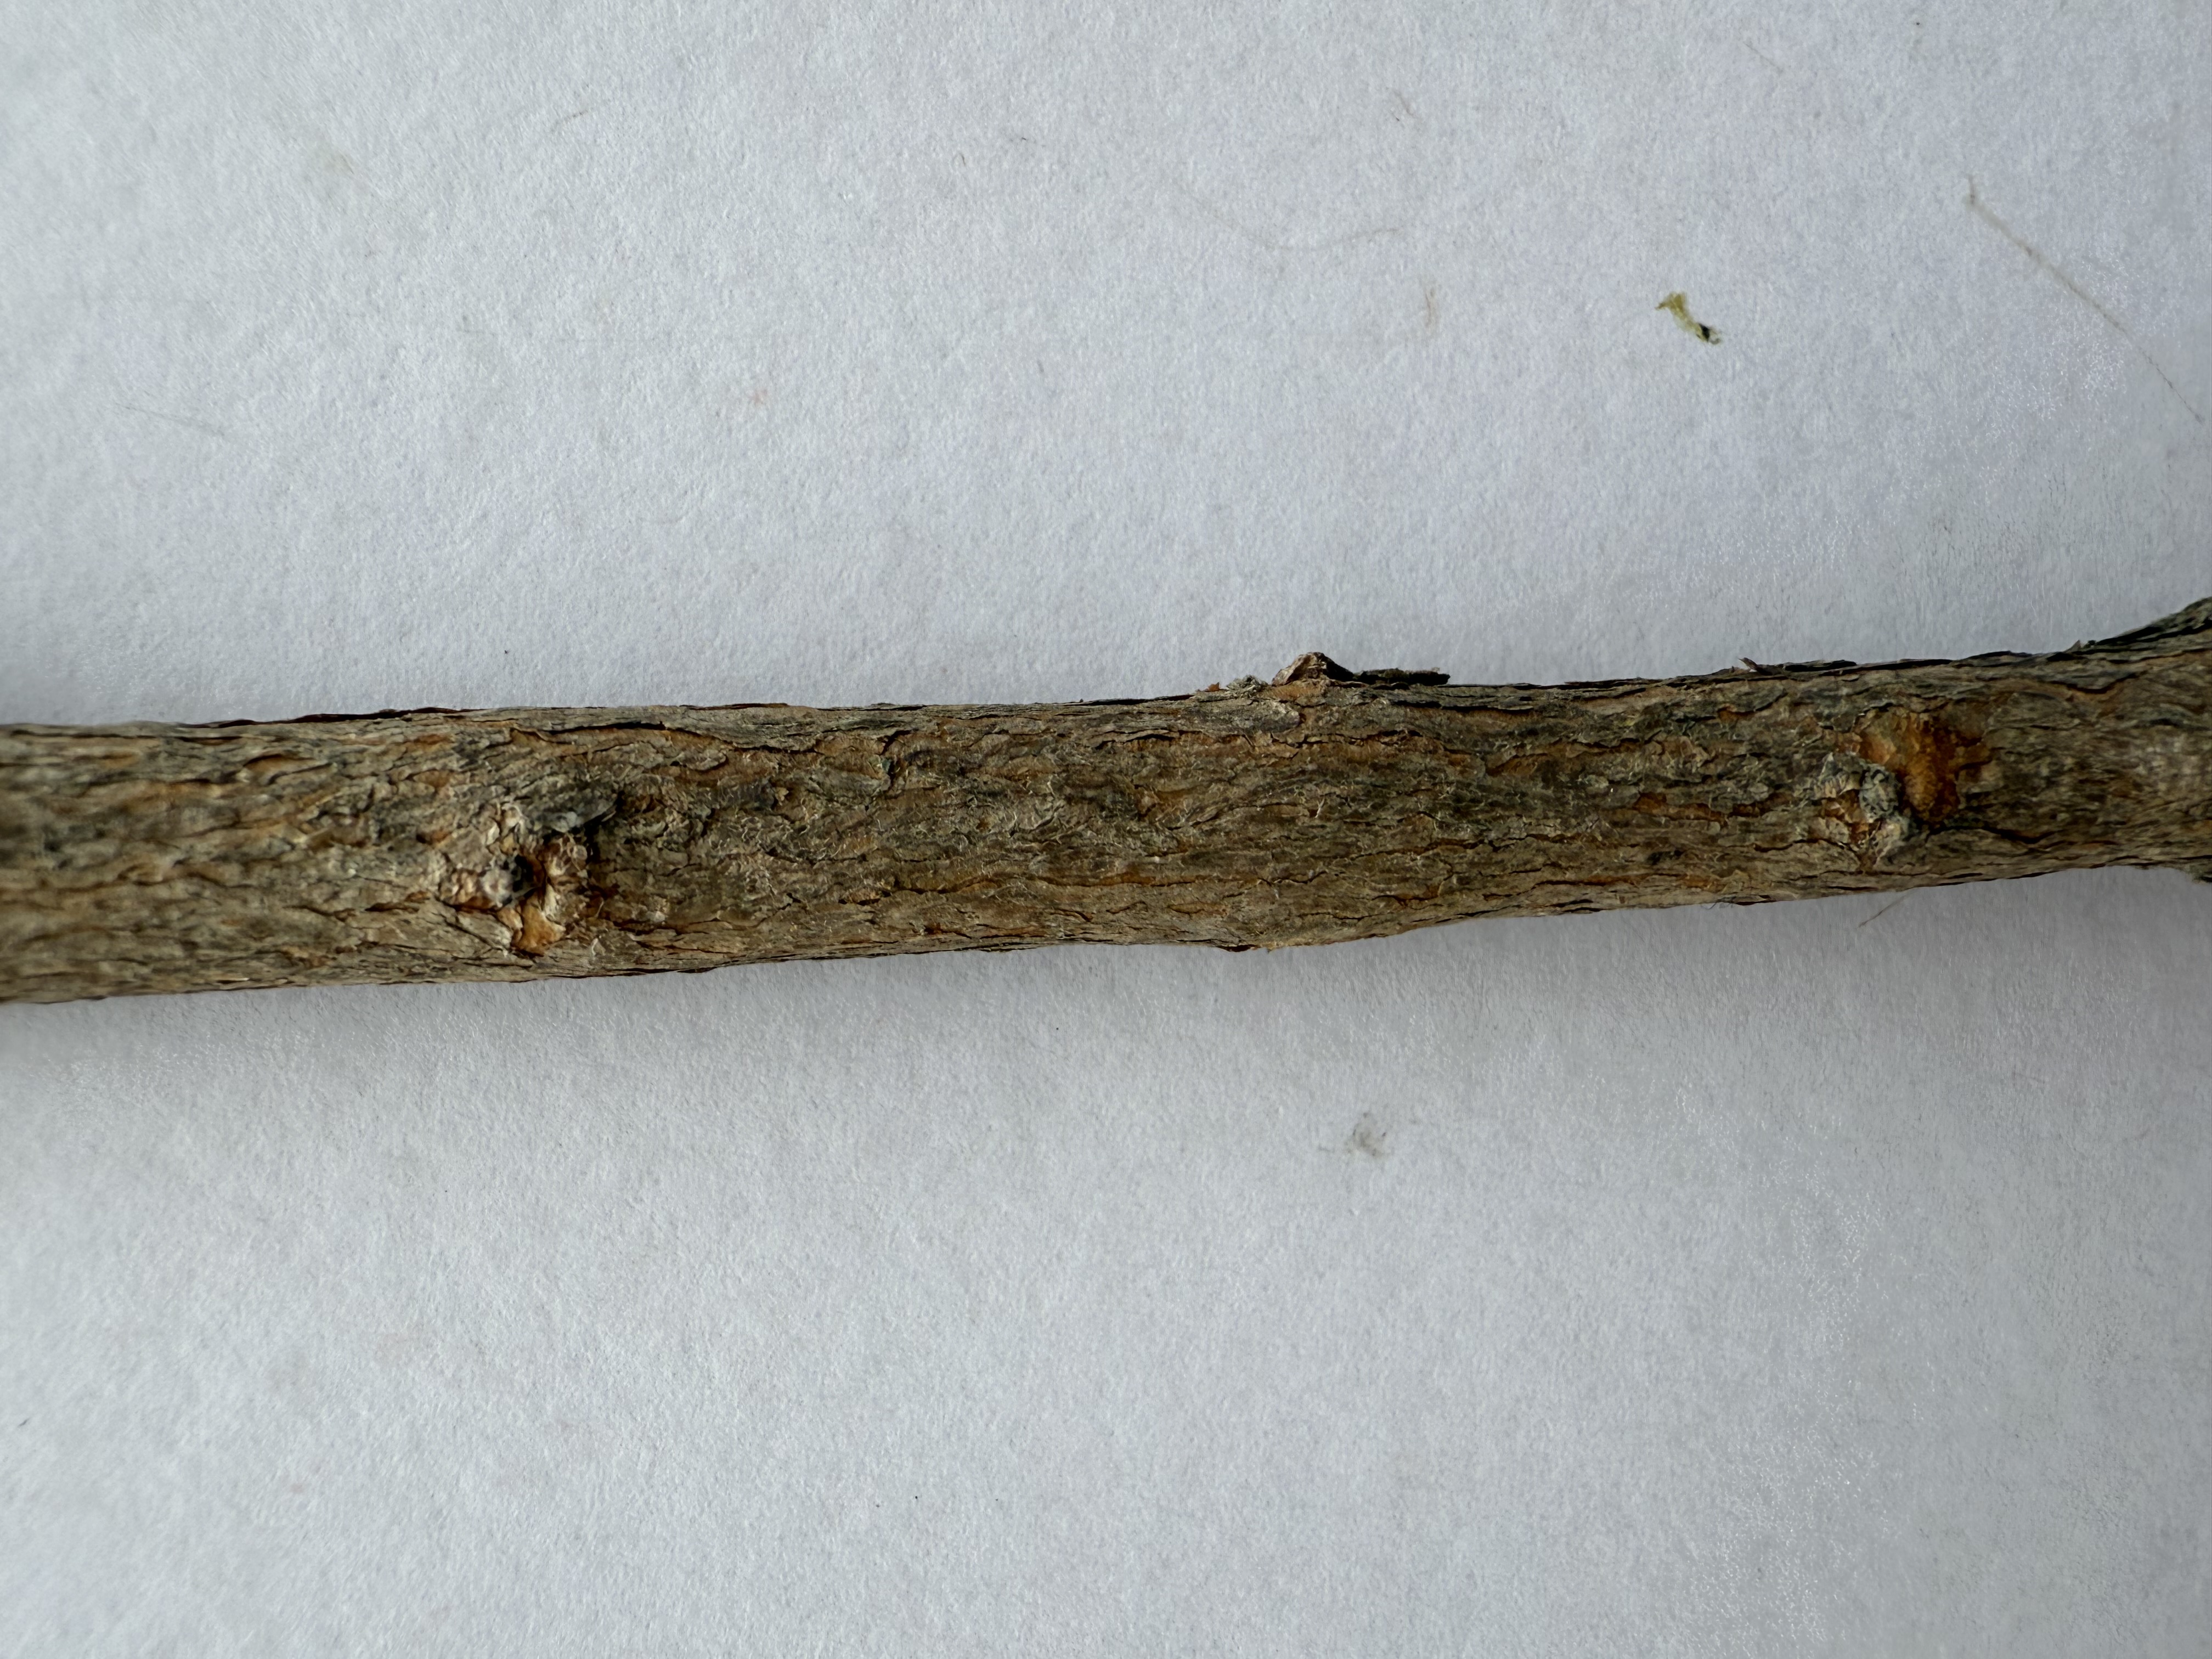
Variety: Feijoa